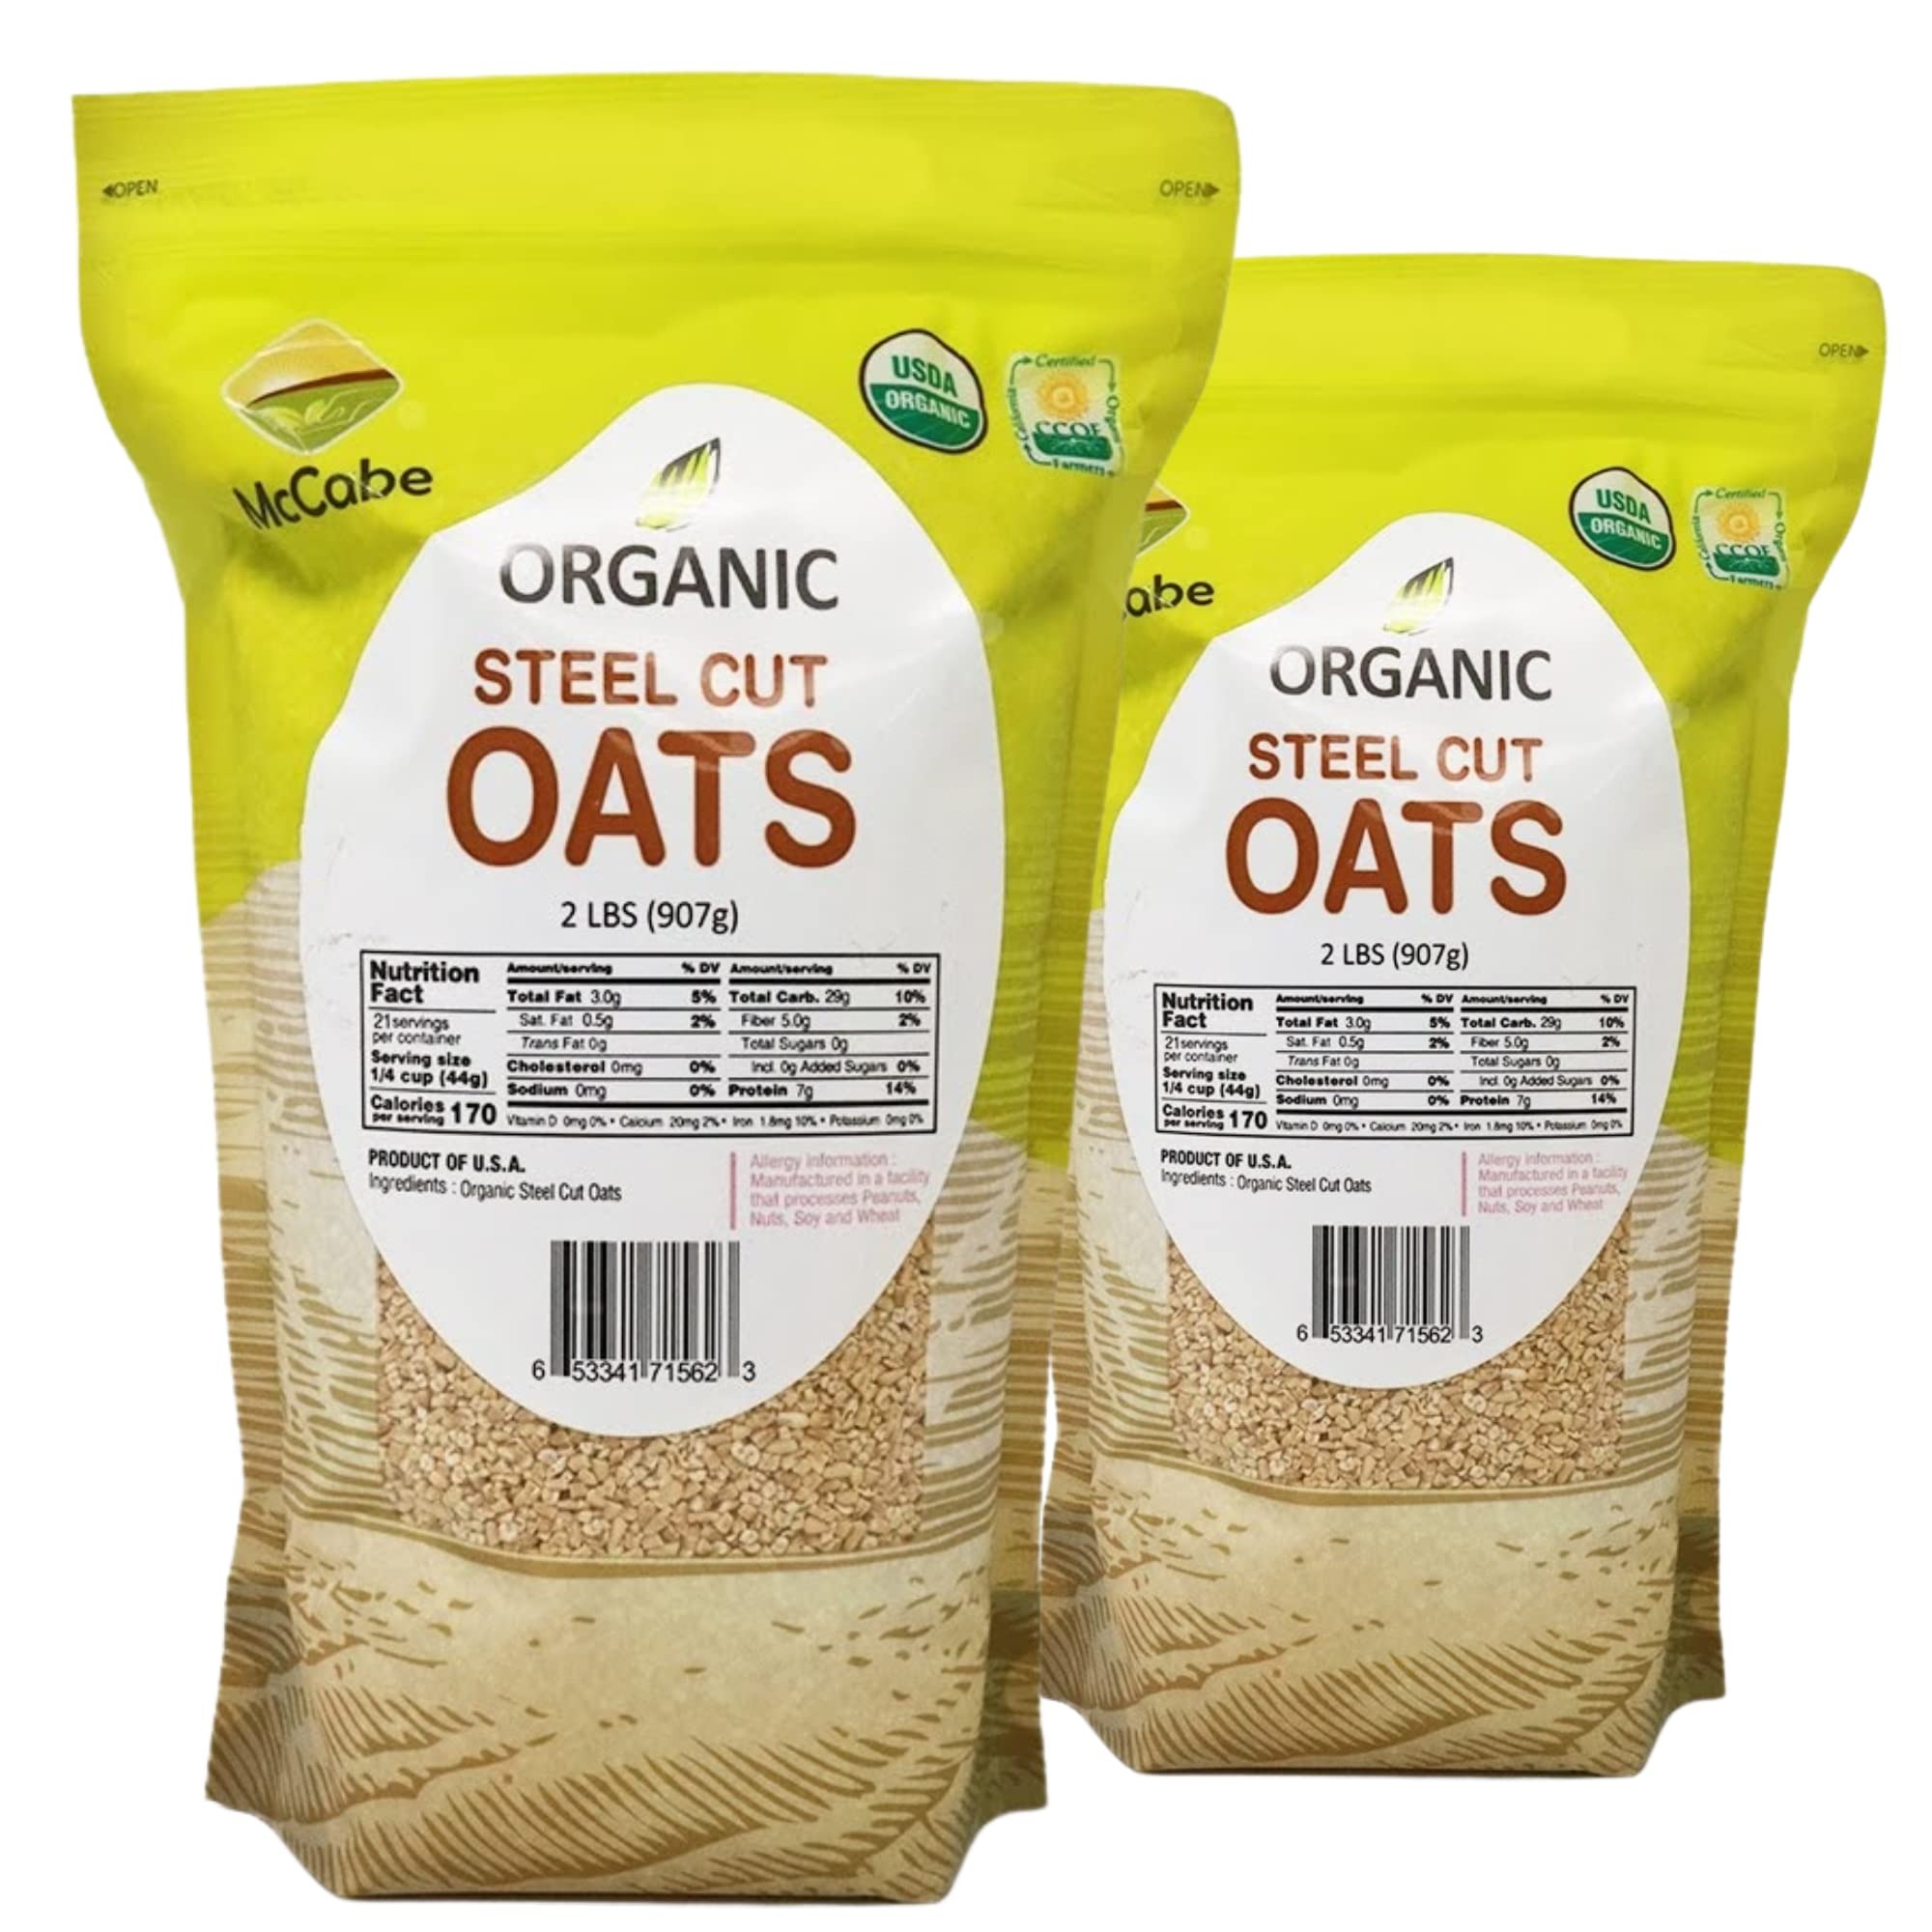
Item Name: McCabe Organic Steel Cut Oats - Steel Cut Oats Organic | Rich with Fiber & Minerals | USDA and CCOF Certified | Product of USA | 2lbs Pack of 2
Bullet Point 1: McCabe Steel Cut Oats, Organic:Taste the pure flavor of McCabe Organic Steel Cut Oats, a USDA Certified Organic. Carefully made by California Certified Organic Farmers (CCOF), these 2 pounds of pure organic oats. It's a heart-healthy meal that may lower the risk of heart disease.
Bullet Point 2: McCabe Premium IngredientsMcCabe Organic Steel Cut Oats have an ingredient list that is simple yet powerful, and they are made with love and care. The carefully chosen, quality organic ingredients give a satisfying start for the day. A robust and nutritious base for your day is provided by the 40g of whole grain every 40g serving.
Bullet Point 3: Immense BenefitsRead the benefits of McCabe Organic Steel Cut Oats for your heart. These oats easily fit into a diet low in trans and saturated fat, take pleasure in the benefits of rolled oats, which are naturally low in trans and saturated fat and so a heart-healthy and tasty option.
Bullet Point 4: Easy Steps for Healthy Meal: Use McCabe Organic Steel Cut Oats to start your day well by following these easy steps. Add milk or water to a boil, then add the necessary oats and simmer until the desired consistency is reached. Personalize your bowl by adding your preferred toppings, like fruits, nuts, or sweeteners to make your meal enjoyable and fulfilling.
Bullet Point 5: Our Story: McCabe Organic takes pride in offering a wide range of premium organic products, all sourced from Southern California. Committed to quality management, we adhere to the rigorous standards of USDA and CCOF Organic certifications. Our journey is rooted in a passion for promoting organic choices and supporting a healthier lifestyle for our valued customers.
Product Description: McCabe Organic Steel Cut Oats, 2 lb (32 oz) (2 Packs)
Value: 64.0
Unit: Ounce

Price: 20.99